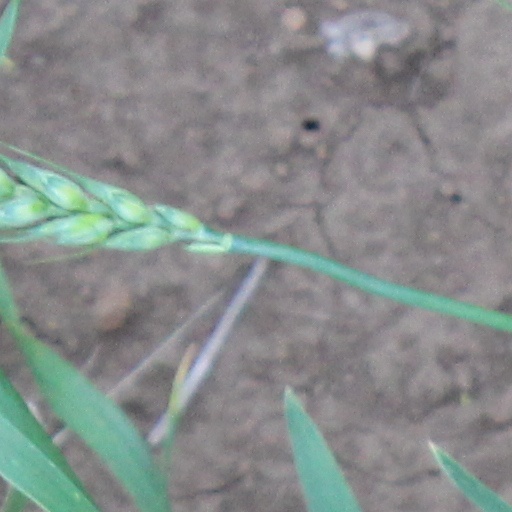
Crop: wheat